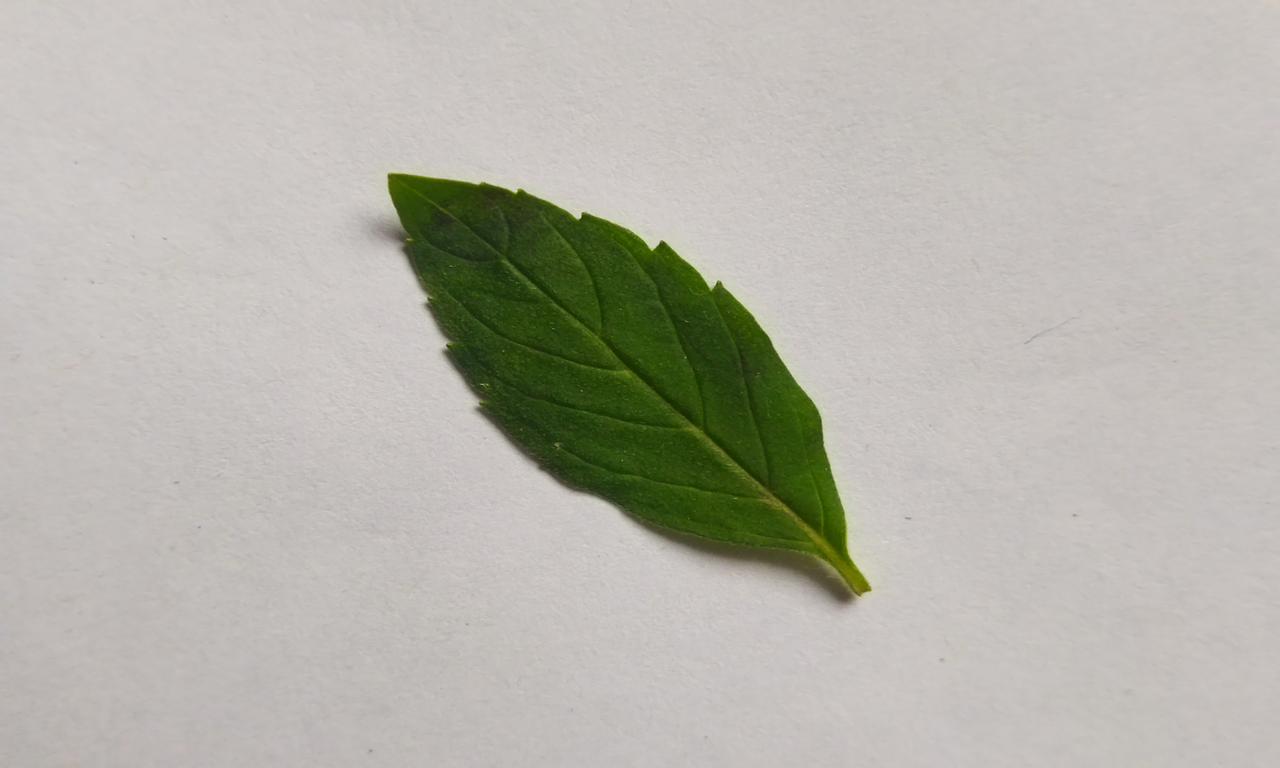
Label: Fresh